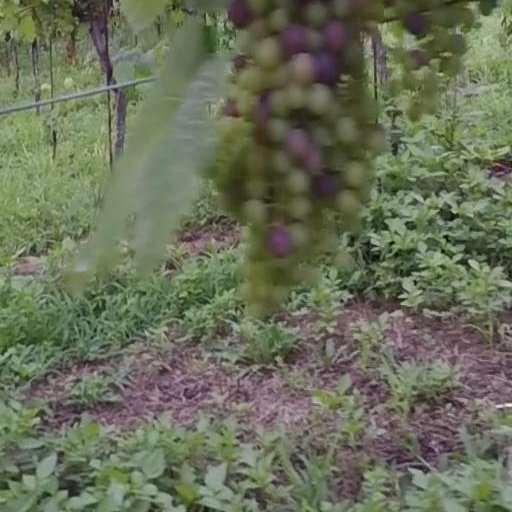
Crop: grape